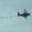
Label: airplane